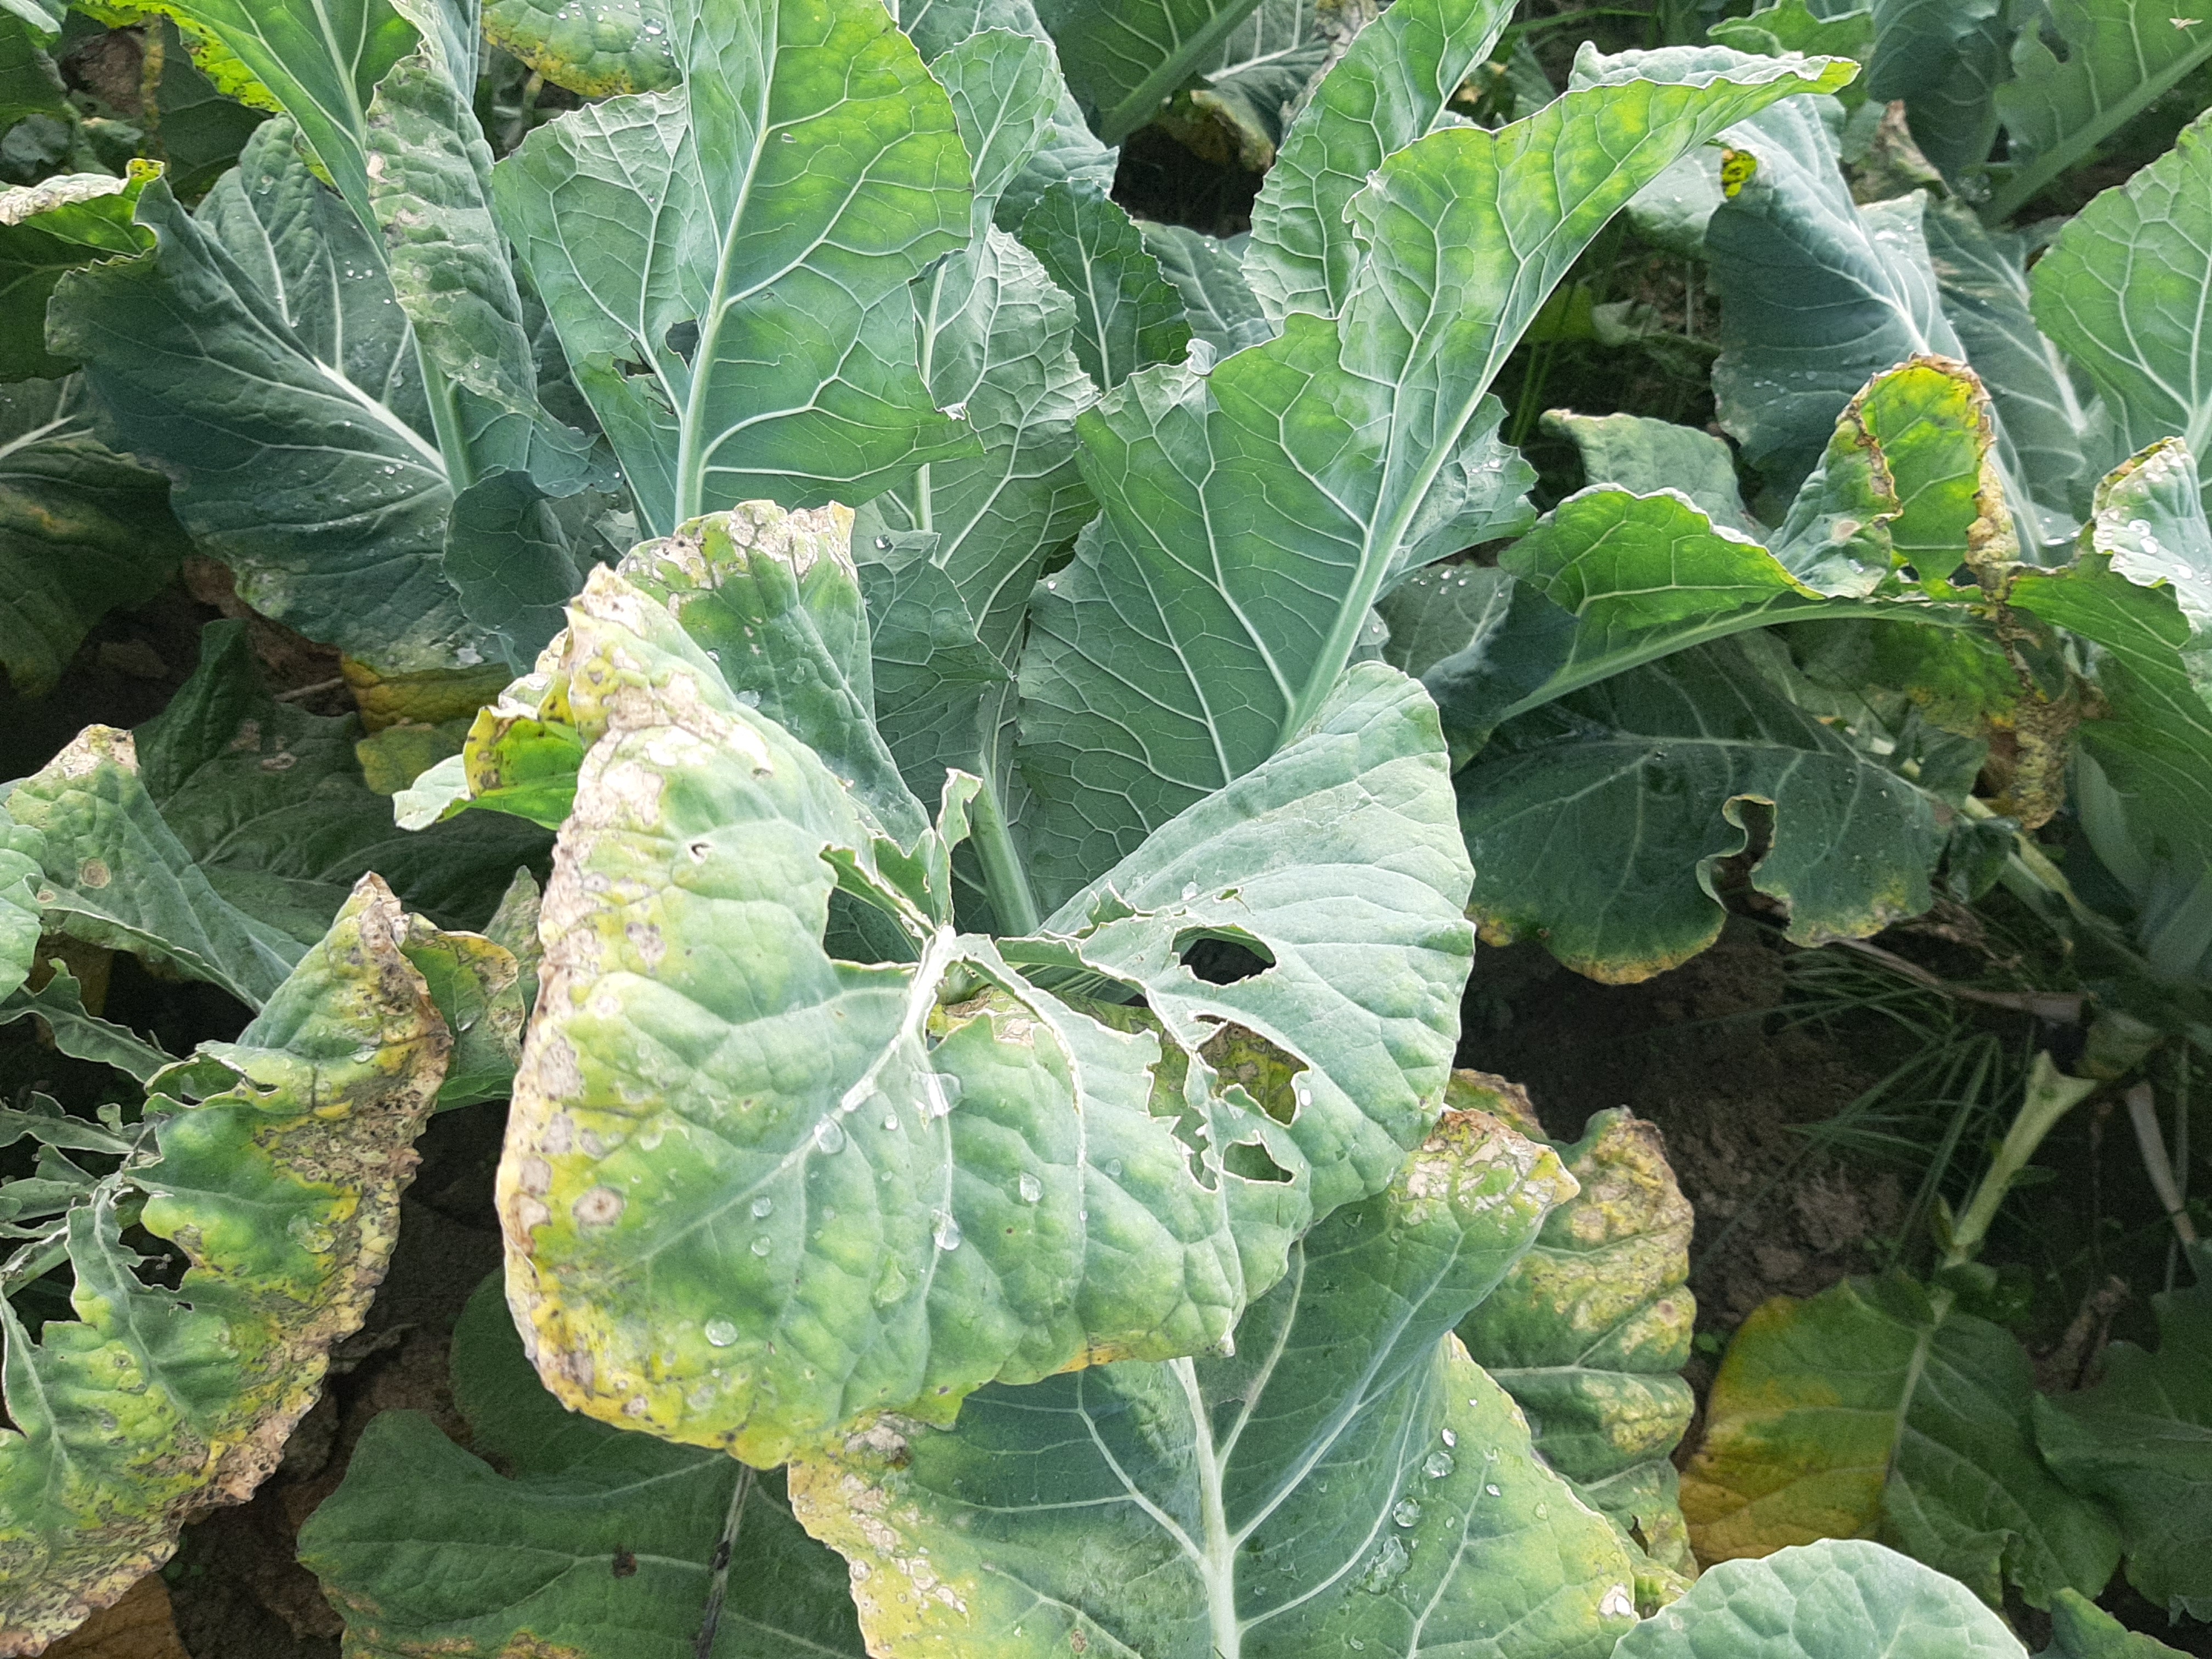
Label: Black Rot